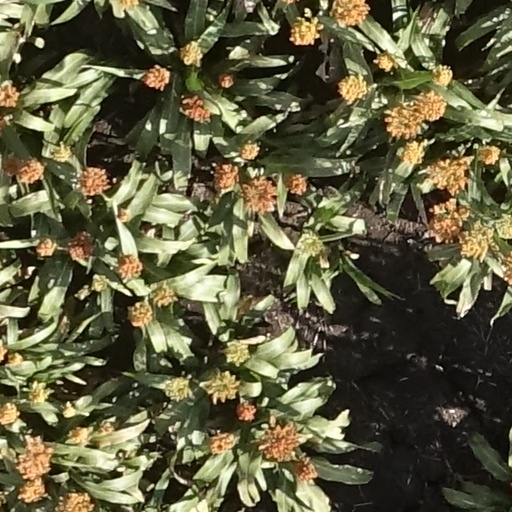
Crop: sorghum